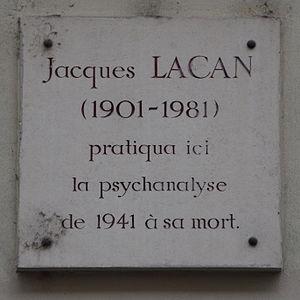
Jacques Lacan, né le 13 avril 1901 à Paris 3ᵉ et mort le 9 septembre 1981 à Paris 6ᵉ, est un psychiatre et psychanalyste français.